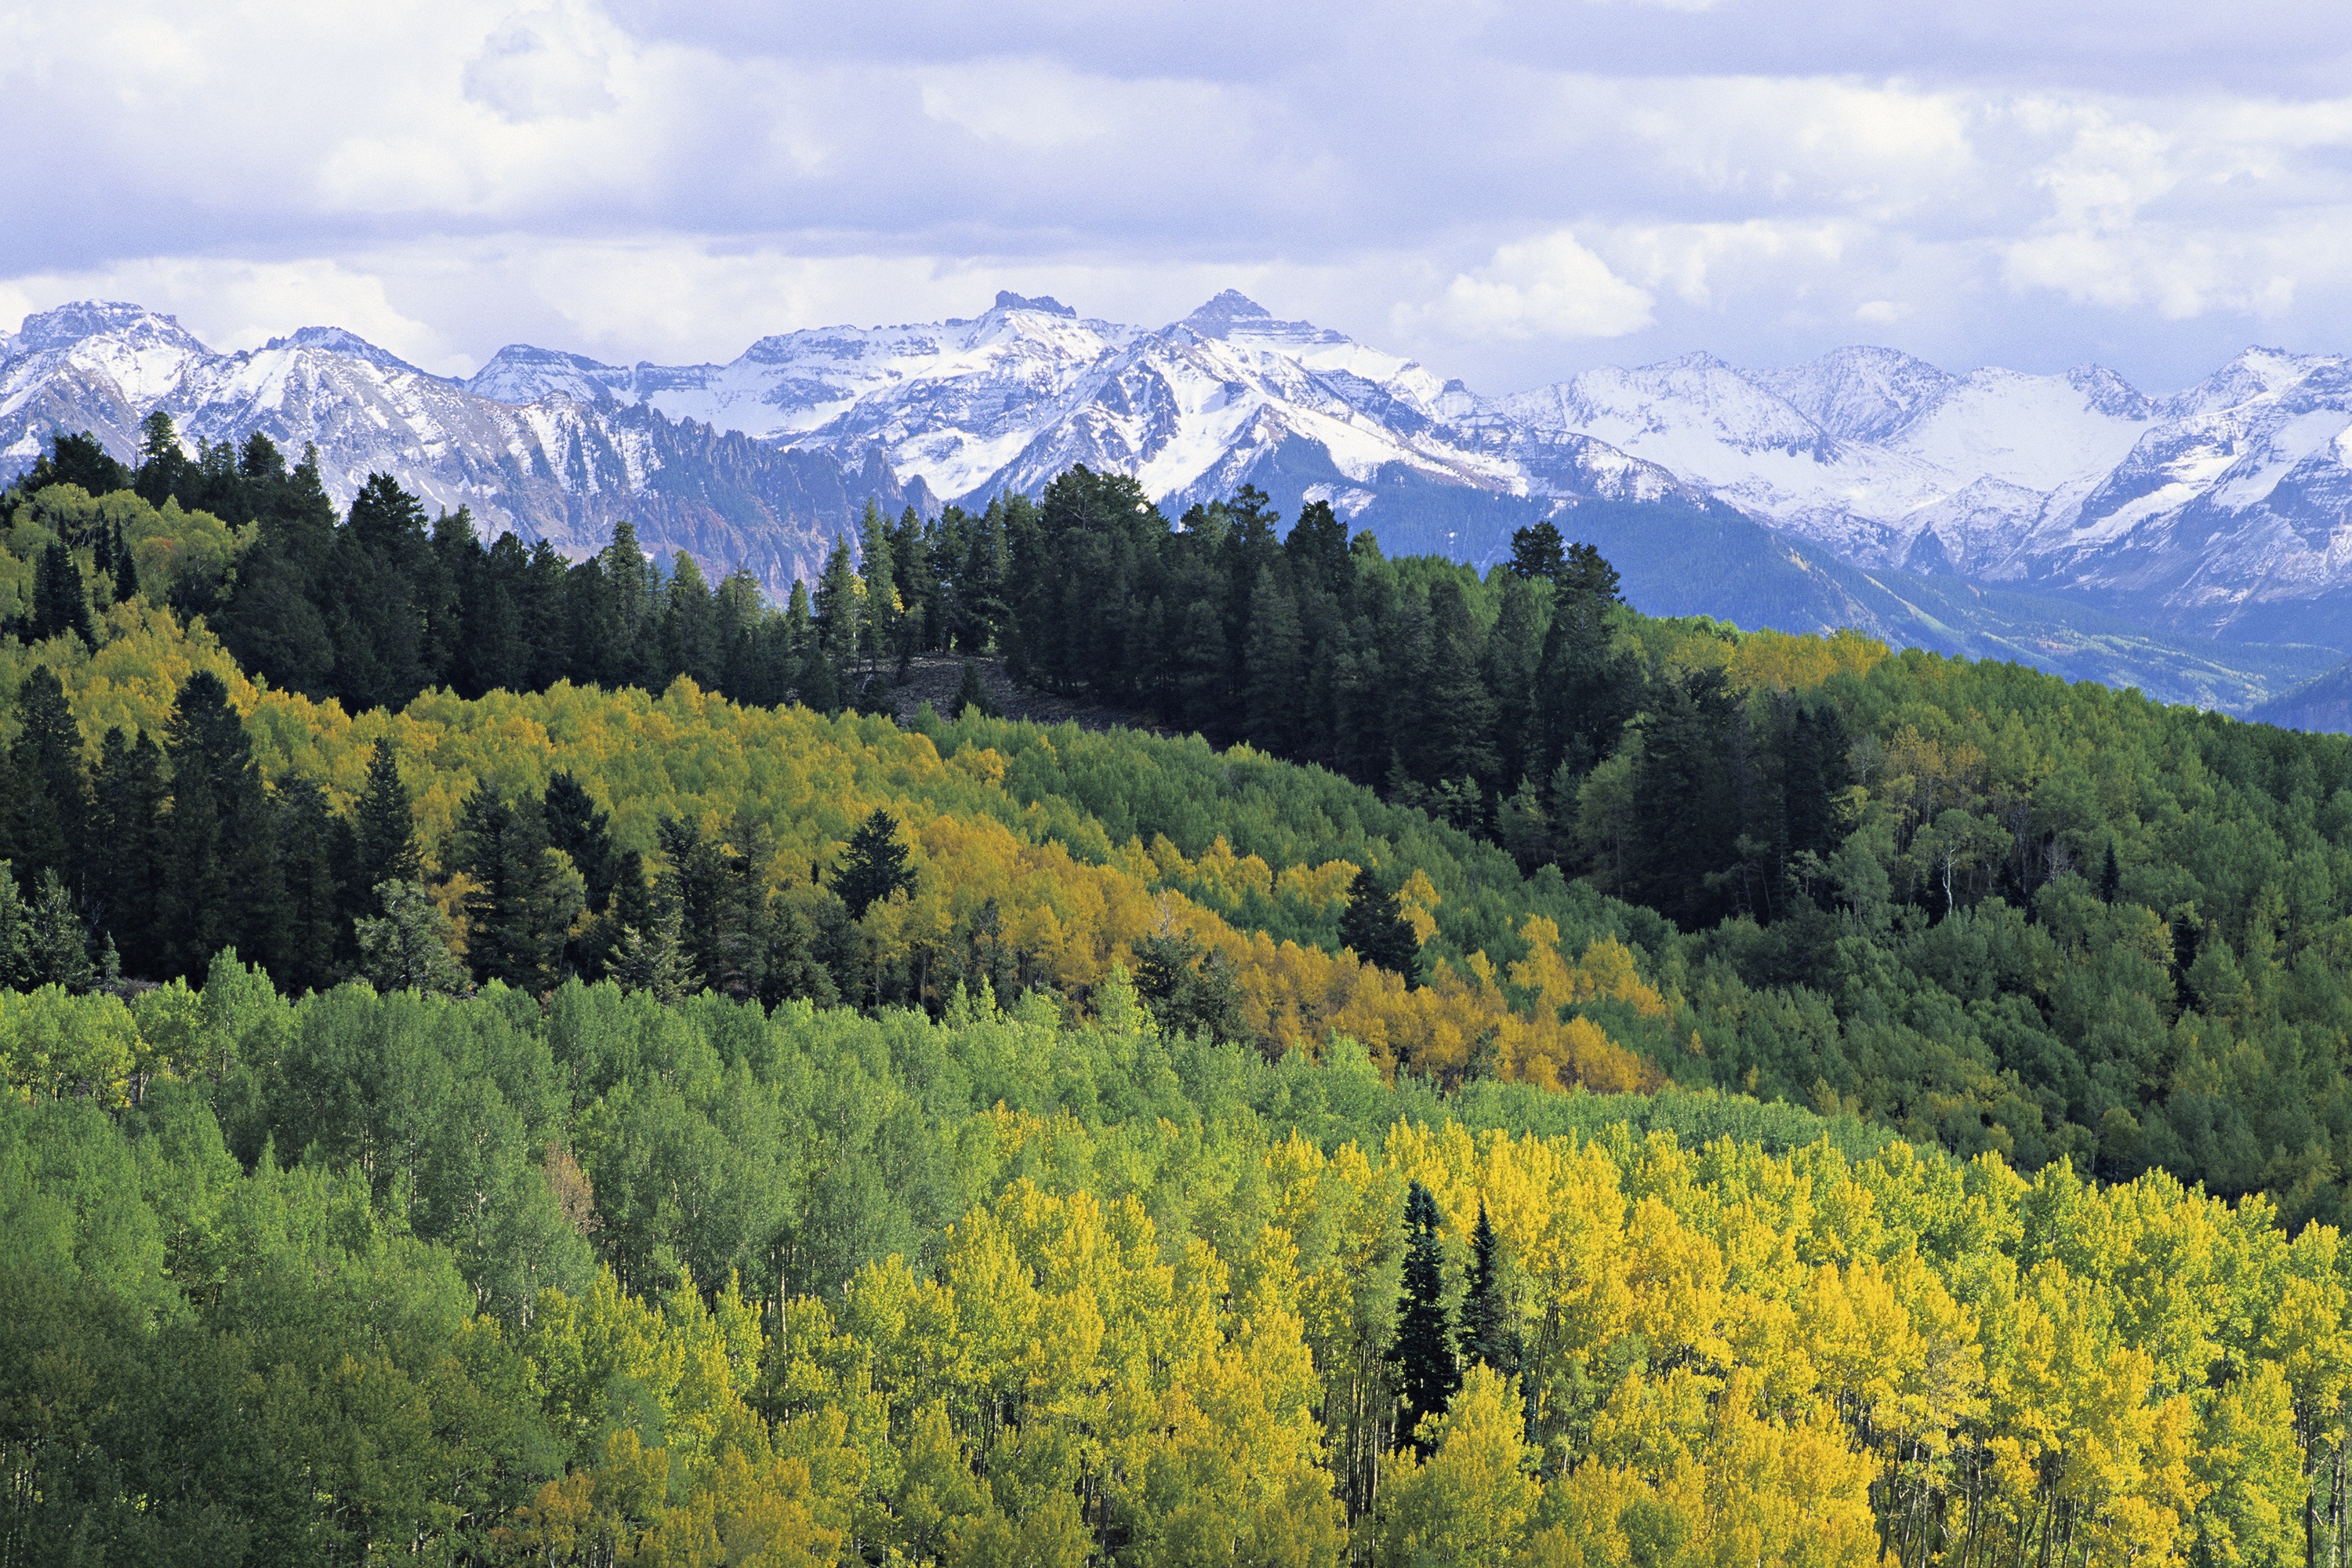
landscape, tree, nature, forest, outdoor, wilderness, mountain, plant, meadow, leaf, fall, valley, mountain range, travel, environment, foliage, scenic, autumn, colorful, national park, season, ridge, leaves, woods, colorado, alps, seasons, plateau, woodland, habitat, larch, ecosystem, rocky mountains, landform, snow capped mountain, biome, natural environment, geographical feature, atmospheric phenomenon, woody plant, mountainous landforms, temperate broadleaf and mixed forest, temperate coniferous forest